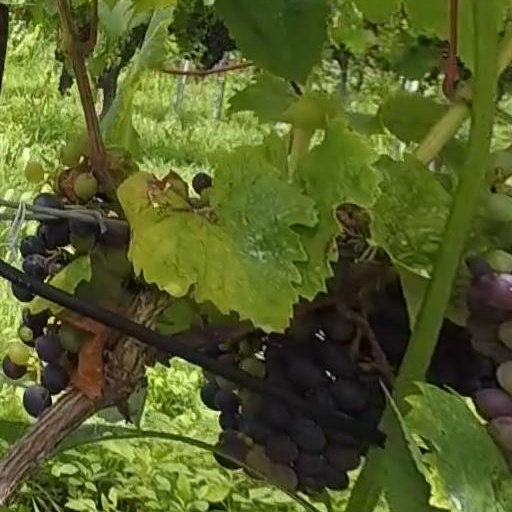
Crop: grape